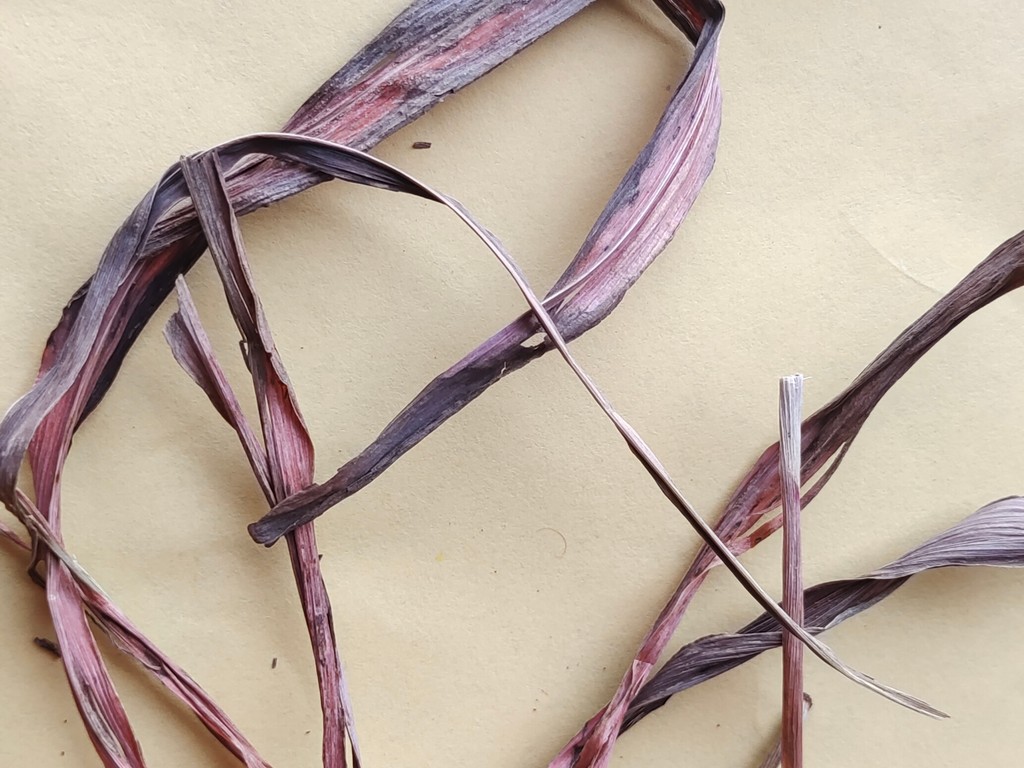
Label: Dried